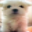
Label: dog